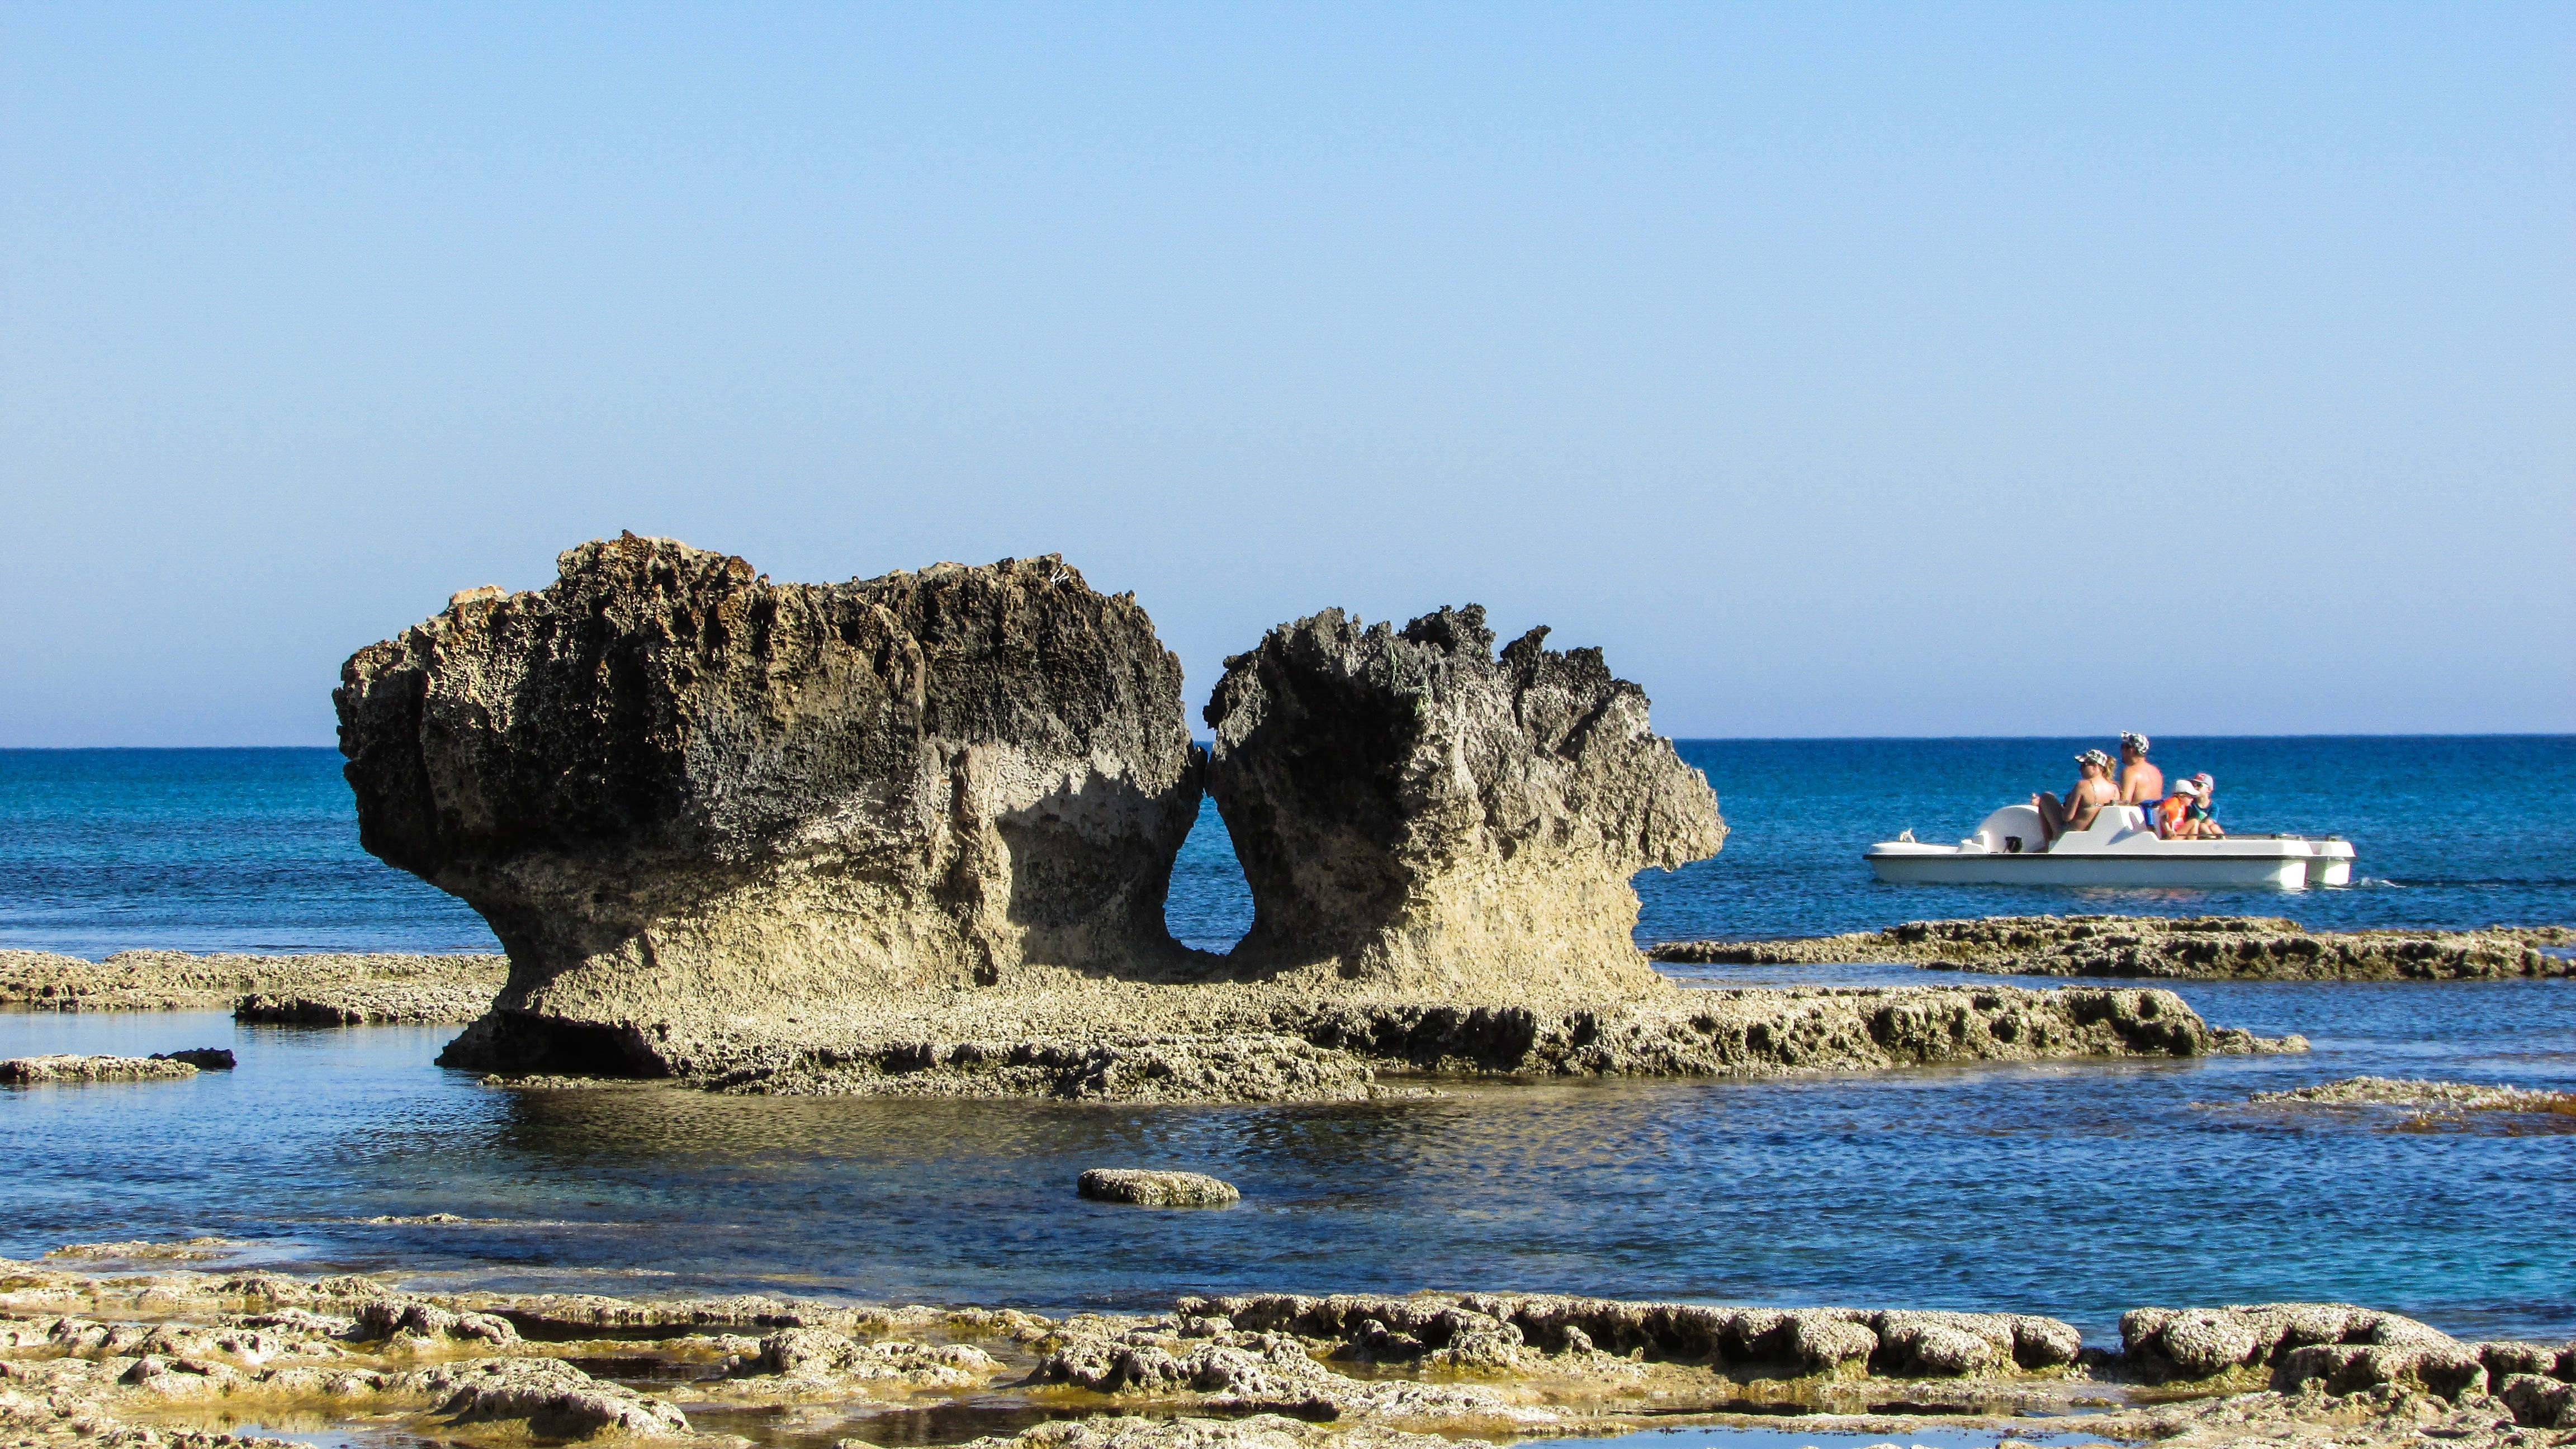
beach, sea, coast, water, rock, ocean, sky, shore, bay, tourism, leisure, headland, cool image, cool photo, vacations, cyprus, cape, islet, promontory, coastal and oceanic landforms